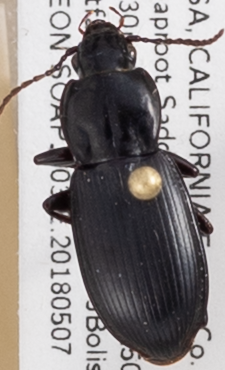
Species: Pterostichus ordinarius
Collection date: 2018-05-07
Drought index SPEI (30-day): -0.176
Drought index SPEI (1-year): -0.288
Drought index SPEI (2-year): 0.8